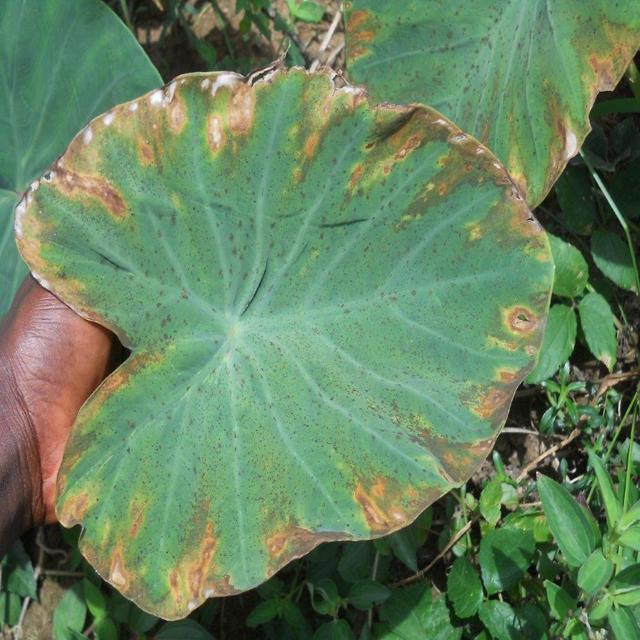
Label: Mid_Blight